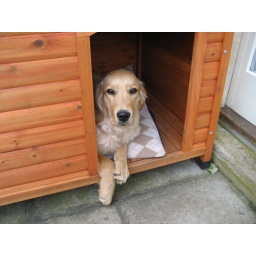
The Cheat in her new dog house. Looking as cute as ever.